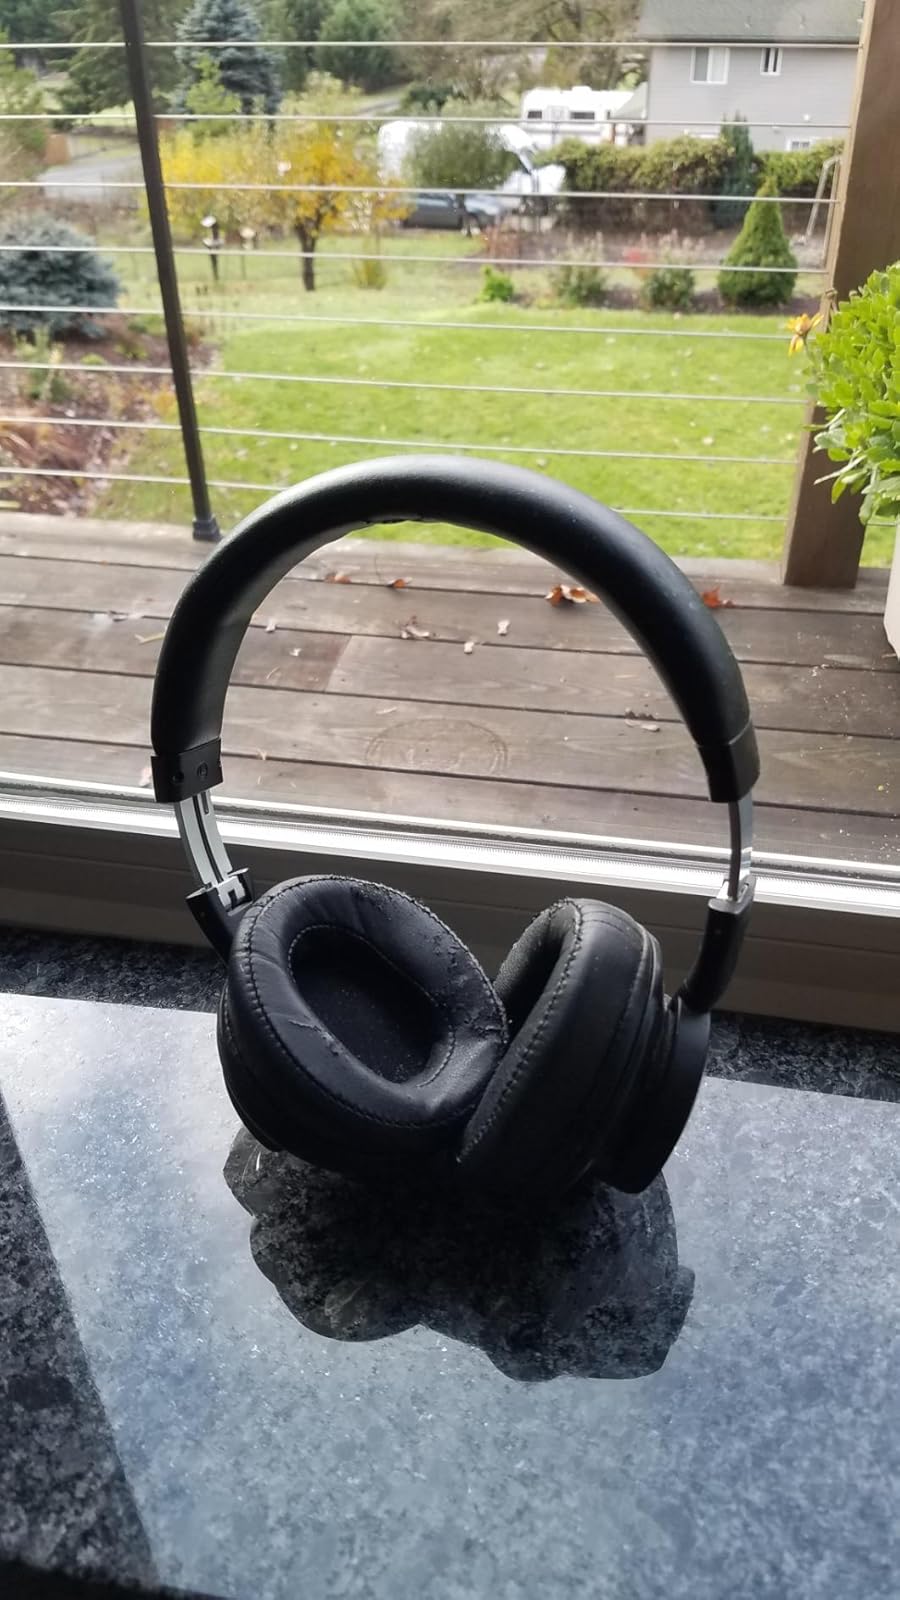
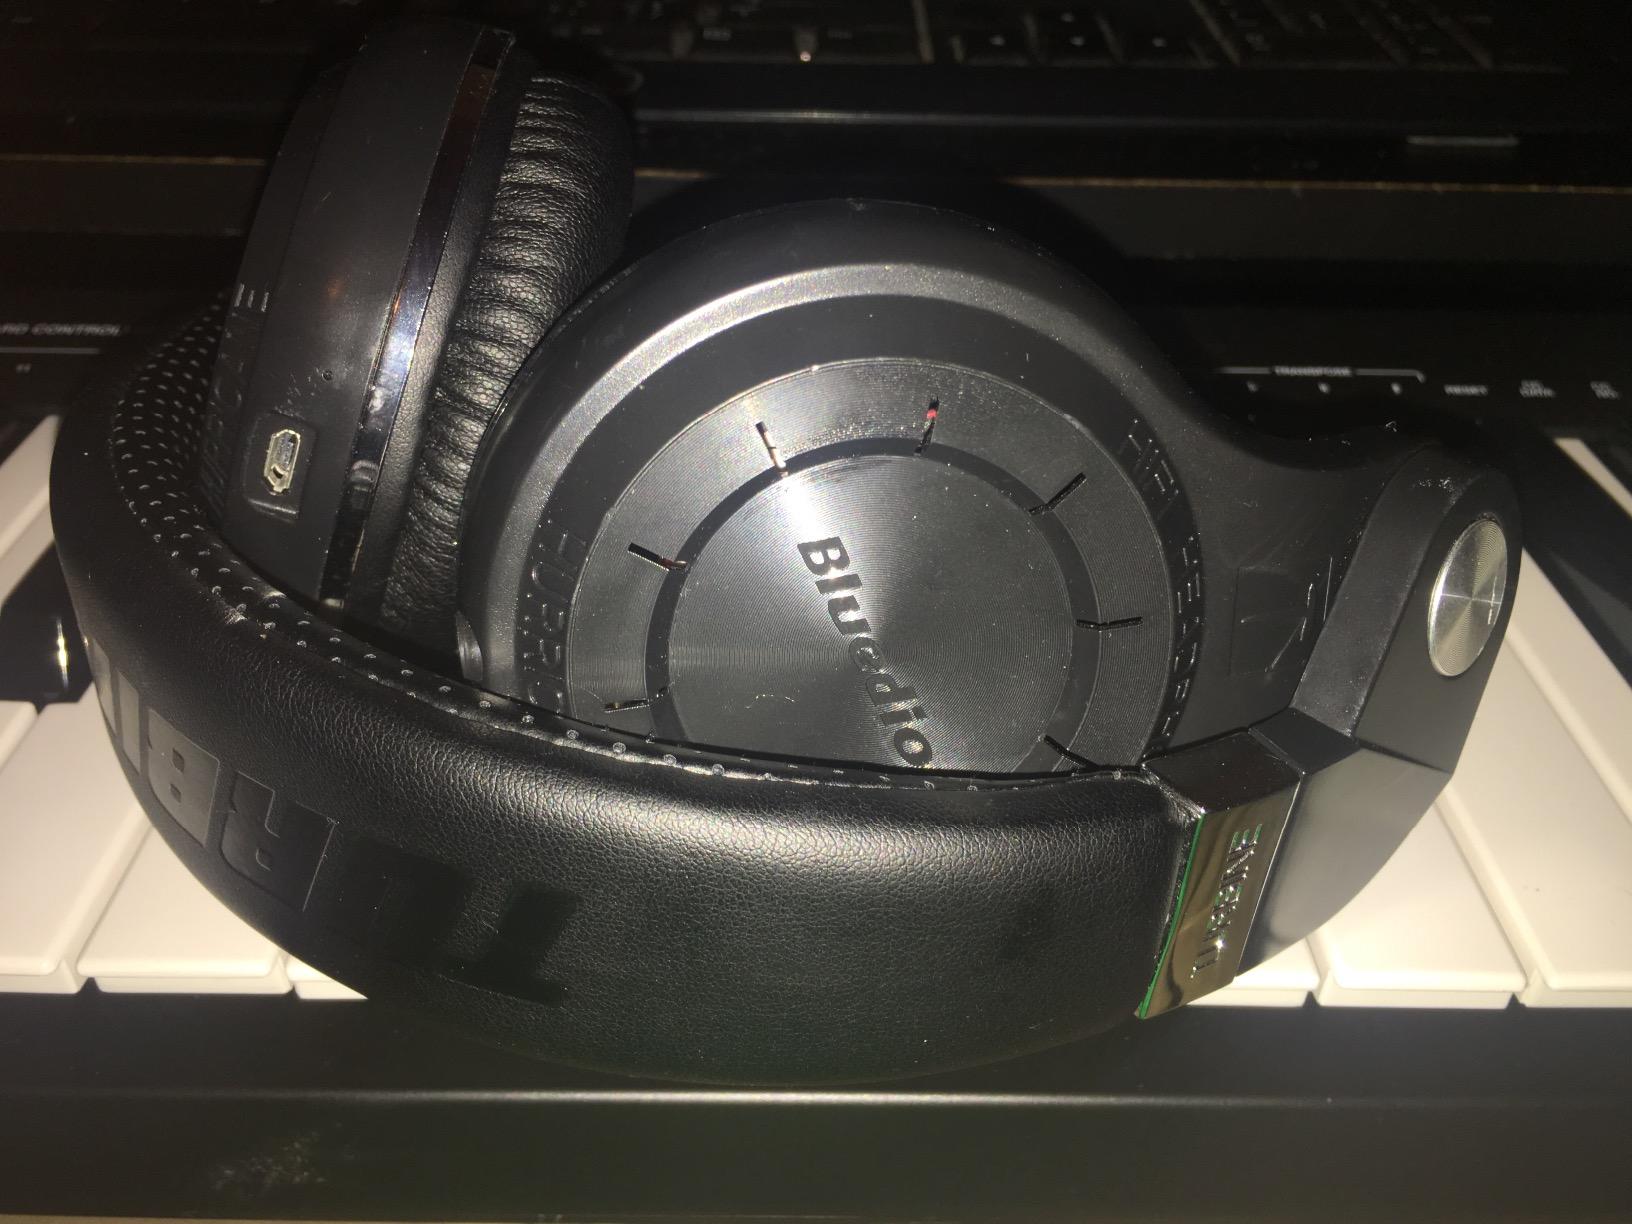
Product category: headphones
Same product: no